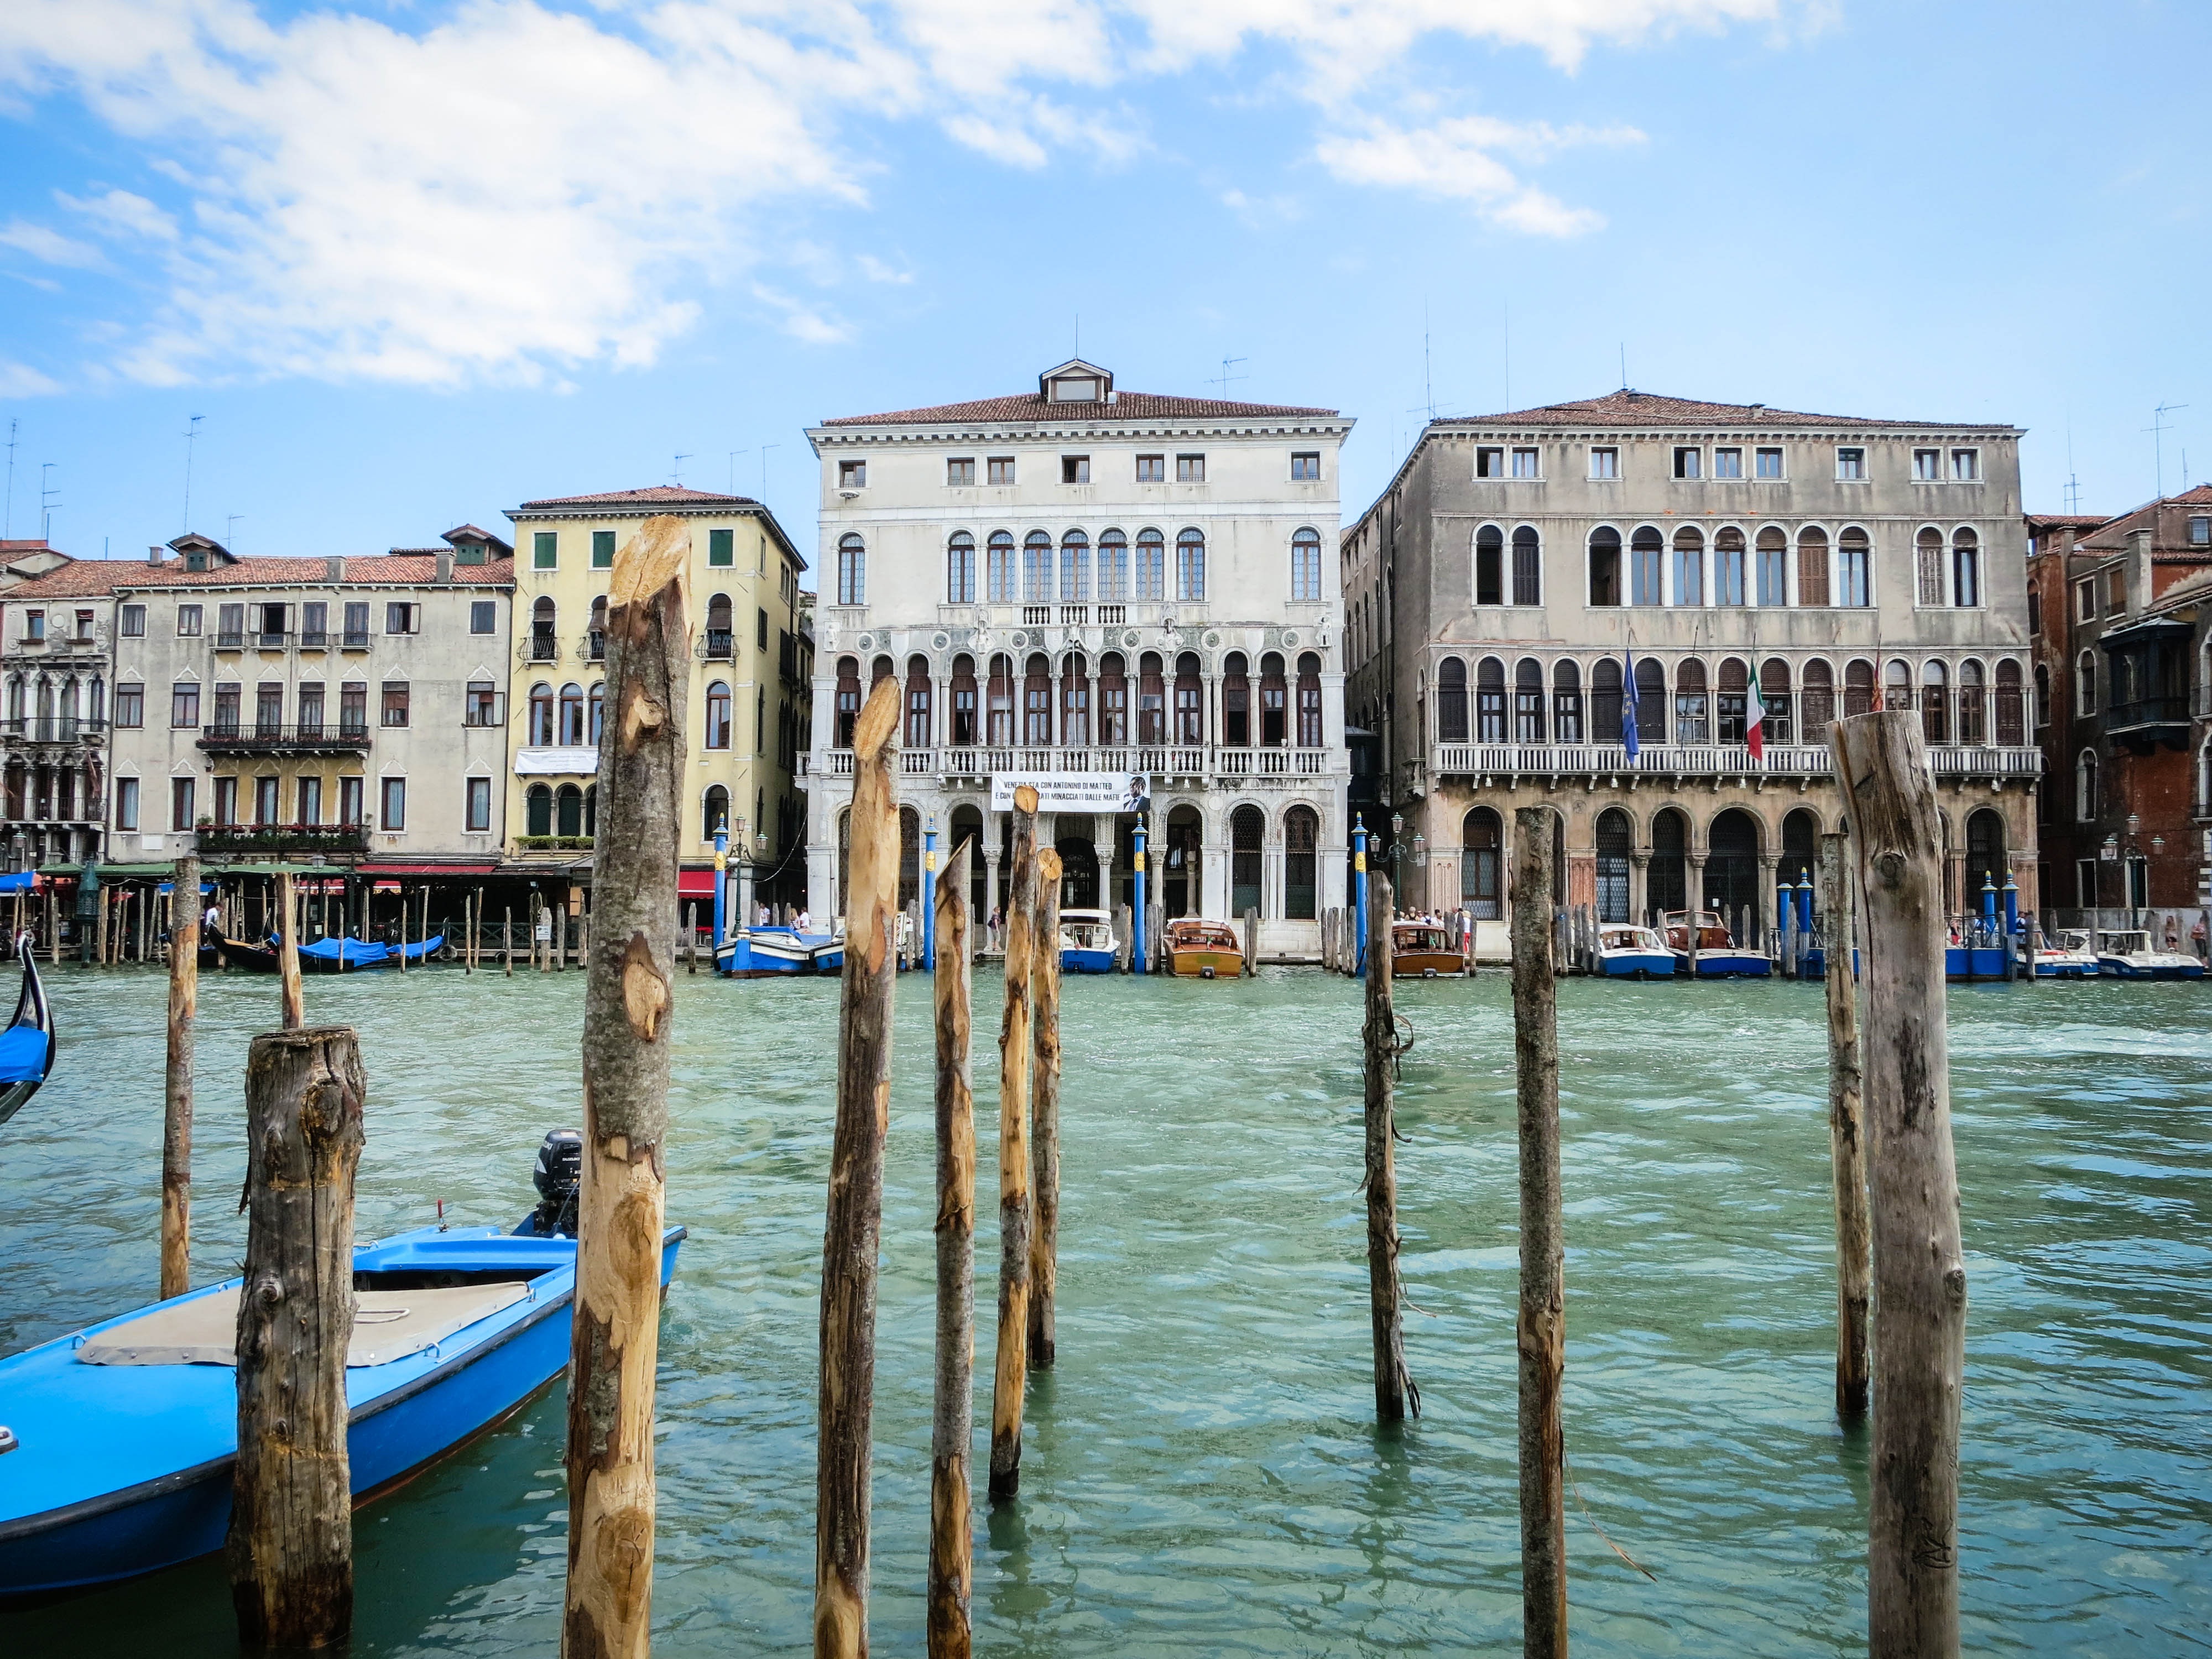
sea, water, dock, architecture, wood, boat, town, old, city, river, canal, cityscape, vacation, travel, europe, vehicle, italy, harbor, venice, marina, tourism, waterway, body of water, docks, buildings, houses, boats, poles, channel, european, famous, gondola, watercraft, italian, venetian